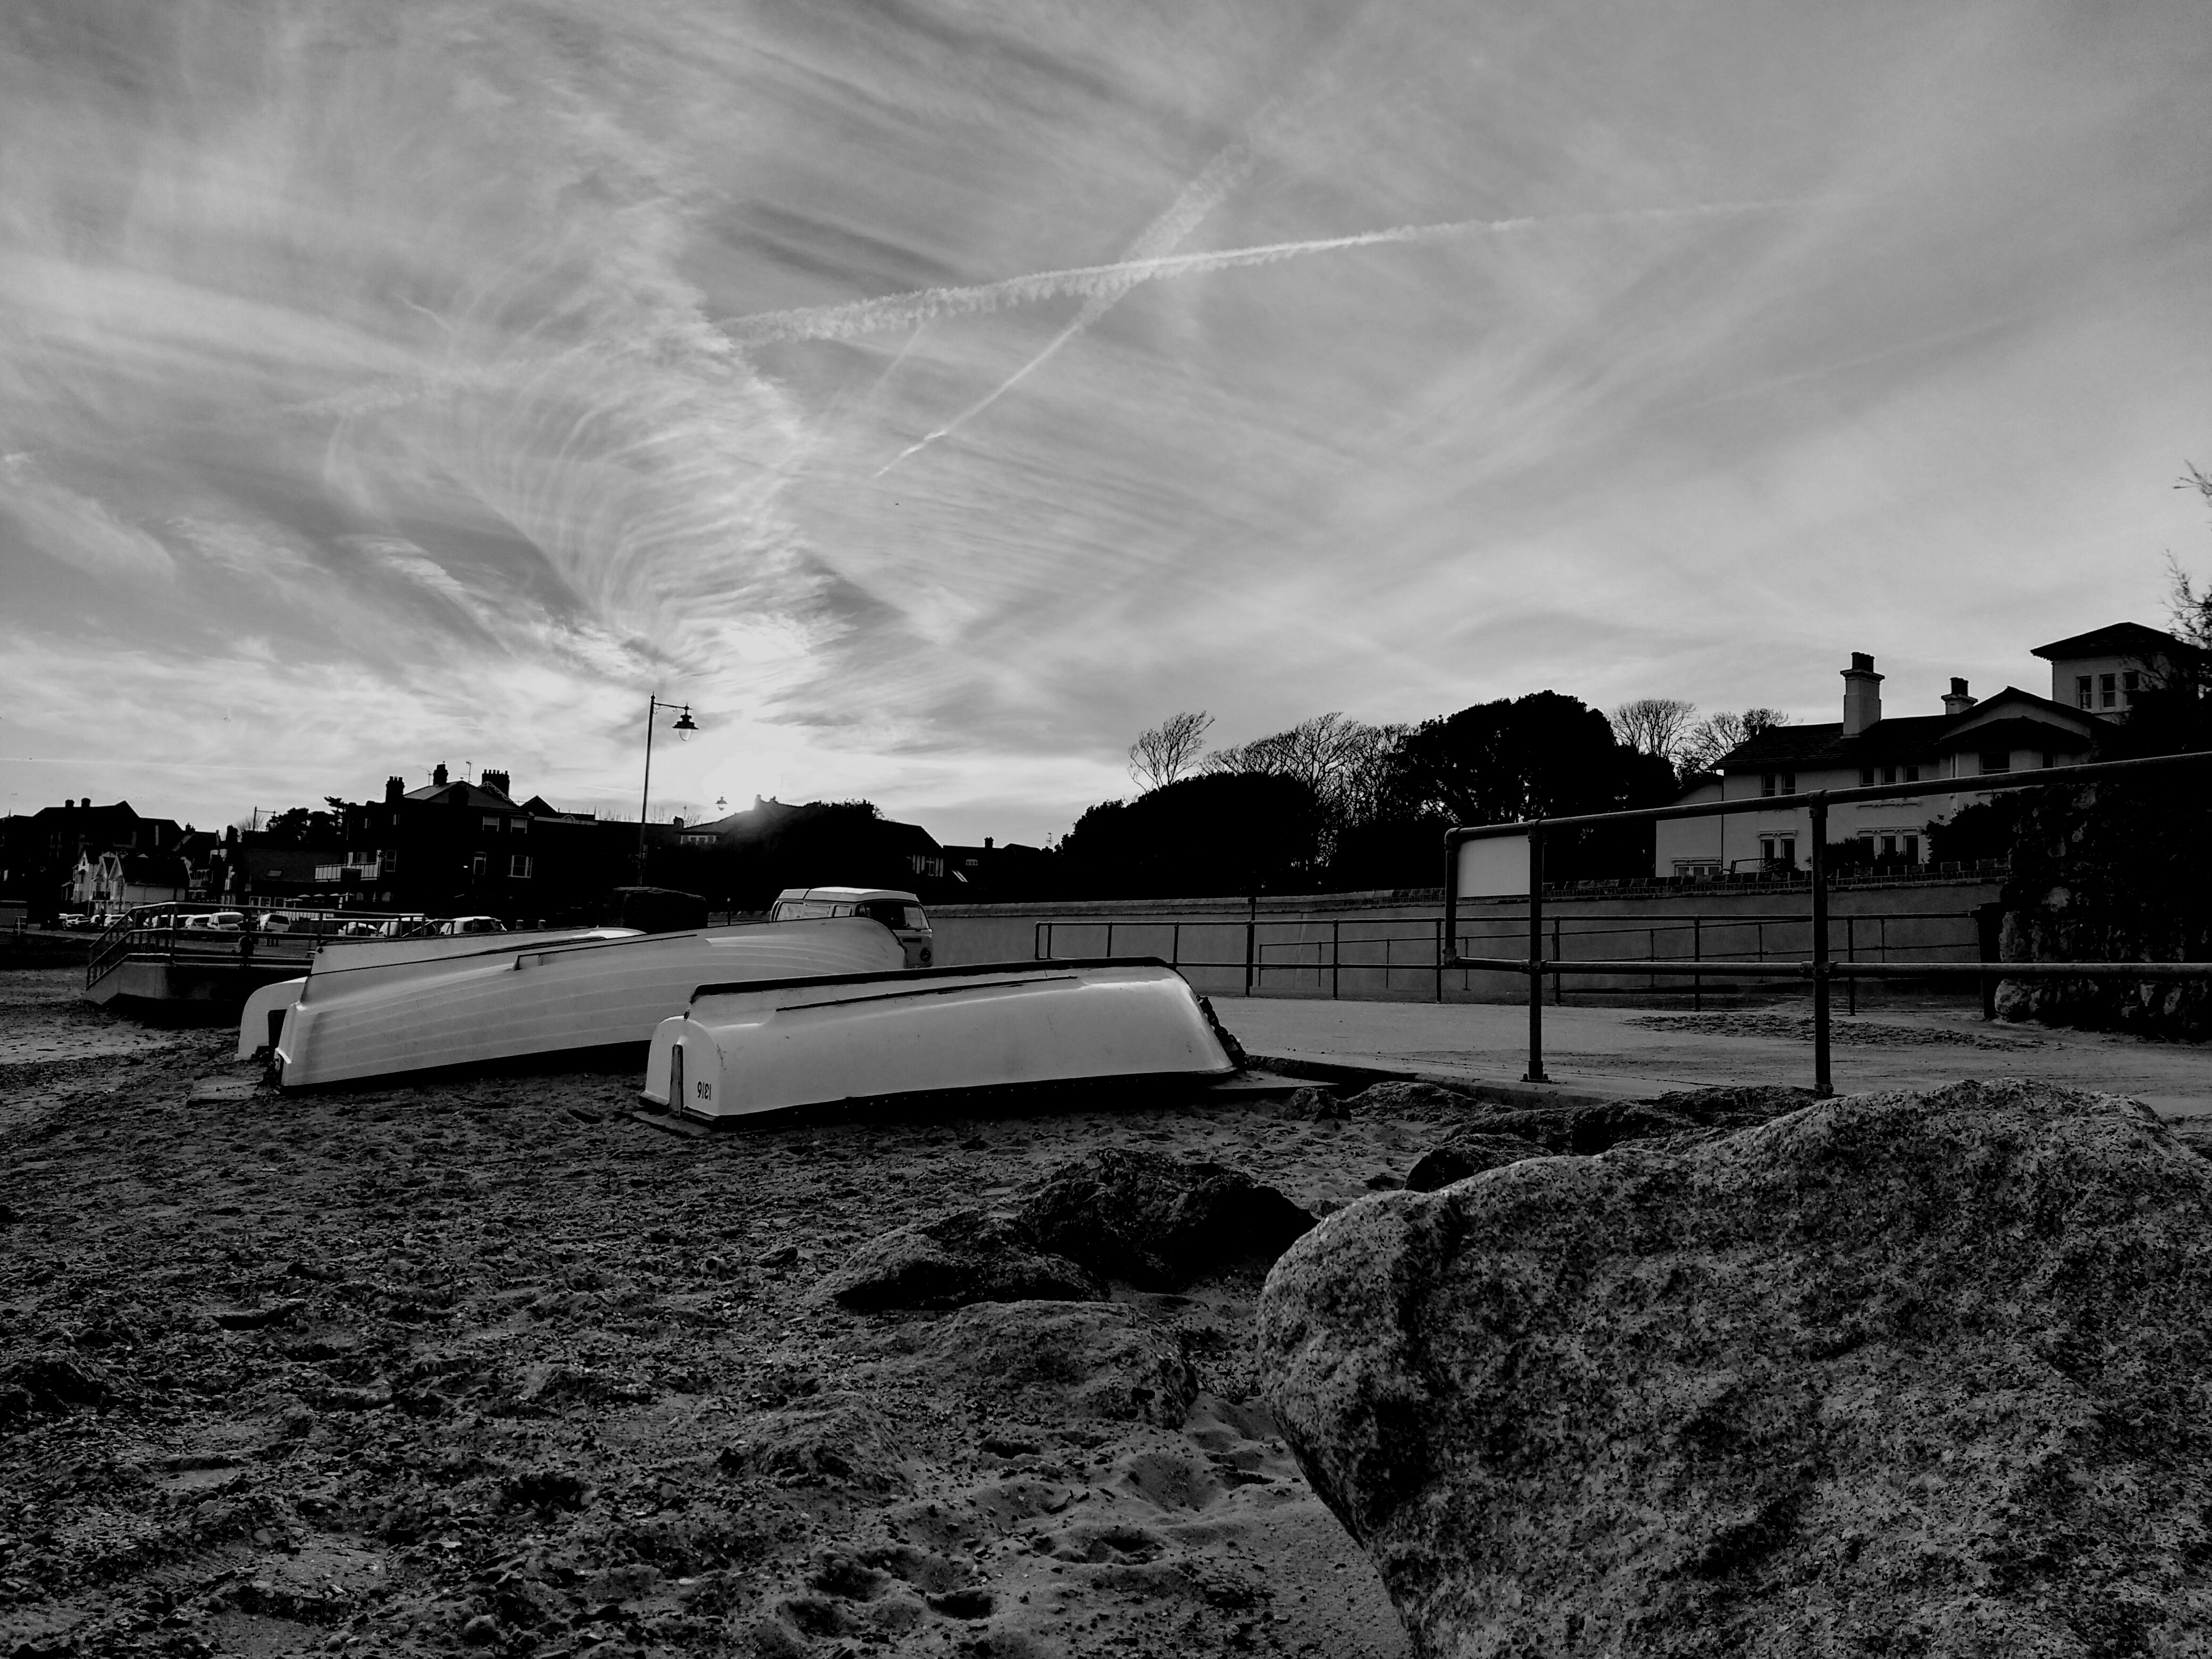
cloud, black and white, sky, white, photography, reflection, darkness, black, monochrome, shape, monochrome photography